History of the Kingdom of Italy (1861–1946)

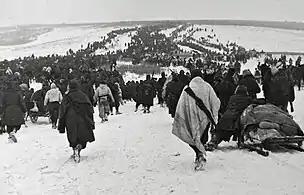
The Italian Army in Russia fought on the Eastern Front.

Mussolini and Adolf Hitler first met in June 1934, as the issue of Austrian independence was in crisis. Mussolini sought to ensure that Nazi Germany would not become hegemonic in Europe. To do this, he opposed German plans to annex Austria after the assassination of Austrian Chancellor Engelbert Dollfuss, and promised the Austrians military support if Germany were to interfere. Public appearances and propaganda constantly portrayed the closeness of Mussolini and Hitler and the similarities between Italian Fascism and German National Socialism. While both ideologies had significant similarities, the two factions were suspicious of each other, and both leaders were in competition for world influence.